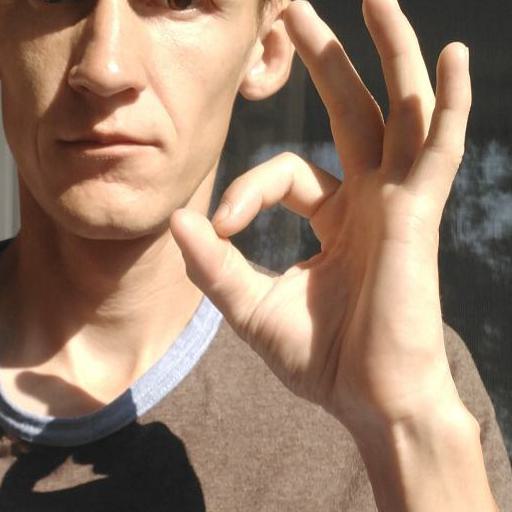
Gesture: ok